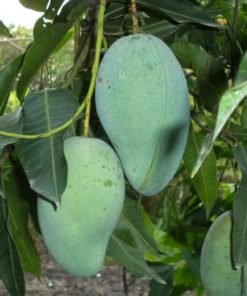
Label: Mango